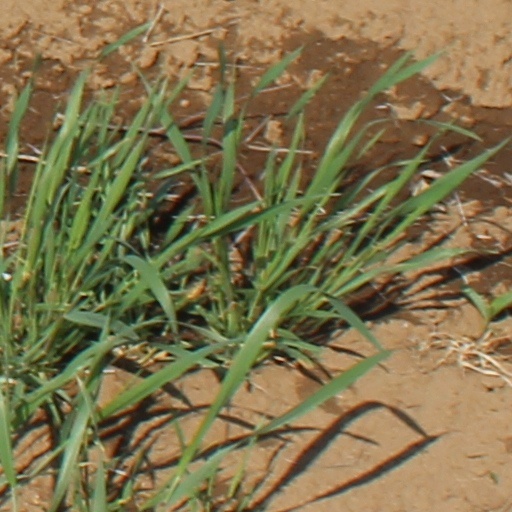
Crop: wheat